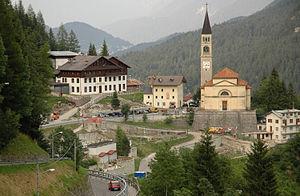
L'Église et la Mairie de Cibiana di Cadore
Cibiana di Cadore est une commune de la province de Belluno dans la région Vénétie en Italie.